Vasilisa the Beautiful (1977 film)

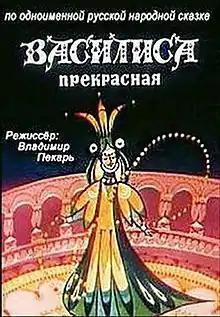
Film poster

Vasilisa the Beautiful is a 1977 Soviet hand-drawn animated film directed by Vladimir Pekar and made by Soyuzmultfilm Studio. The story is based on the Russian folk tale The Frog Princess.